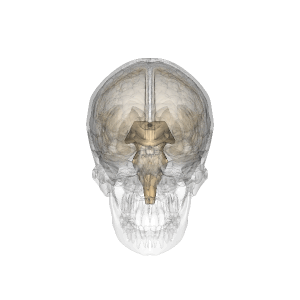
La glande pinéale ou épiphyse est une petite glande endocrine de l'épithalamus du cerveau des vertébrés. À partir du tryptophane, elle sécrète la mélatonine et joue donc, par l'intermédiaire de cette hormone, un rôle central dans la régulation des rythmes biologiques. Connue depuis au moins l'époque de Galien, la glande pinéale était baptisée kornarion.